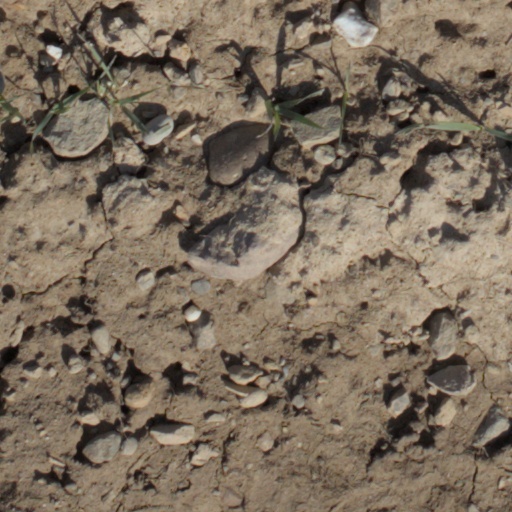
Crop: wheat